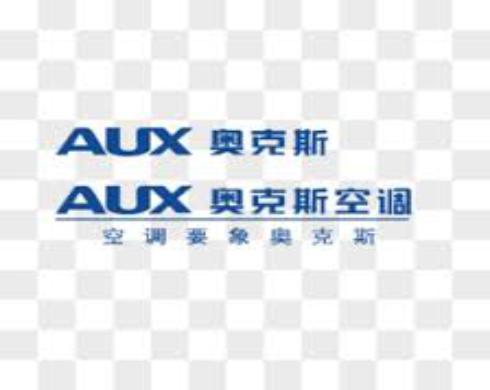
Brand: auxx-2
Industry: Electronic